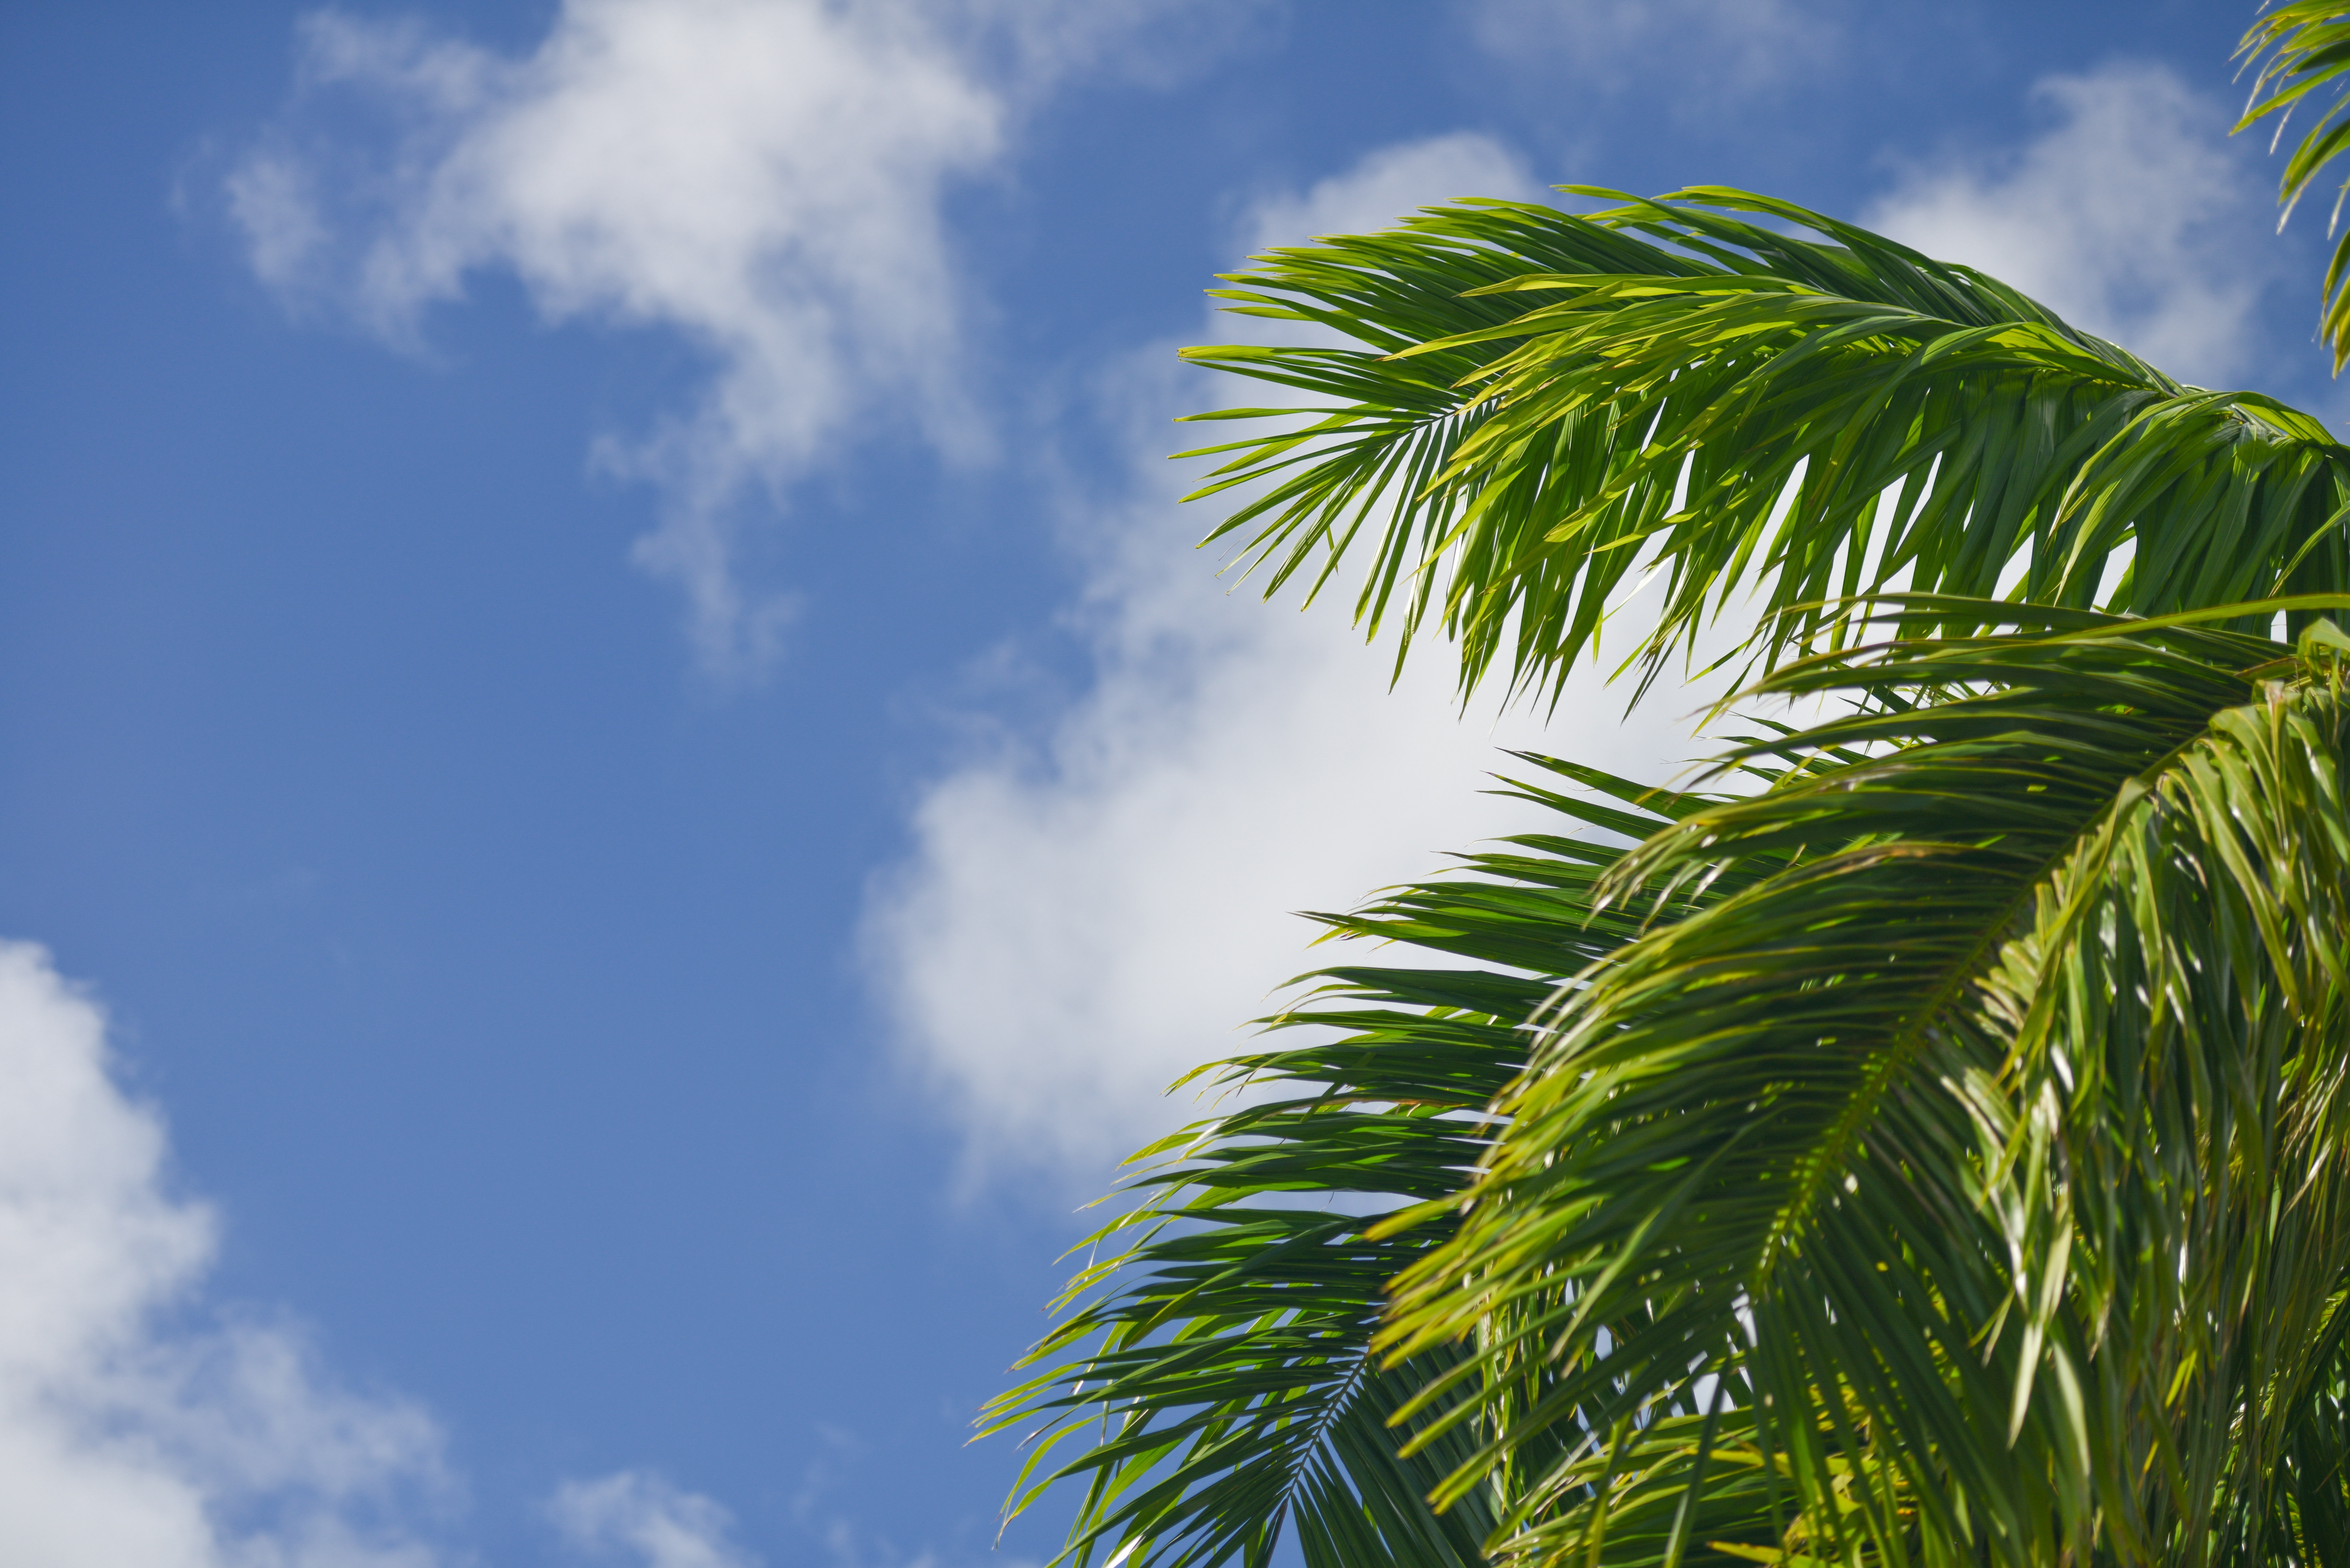
tree, nature, grass, branch, plant, sky, field, sunlight, leaf, flower, wind, summer, vacation, green, palm, holiday, botany, blue, frond, clouds, tropic, tropics, flowering plant, woody plant, land plant, arecales, palm family, borassus flabellifer